Interview with the Vampire

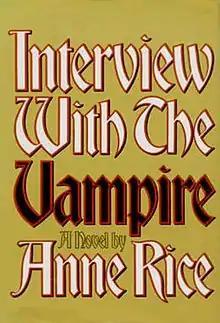
First edition cover

Interview with the Vampire is a gothic horror and vampire novel by American author Anne Rice, published in 1976. It was her debut novel. Based on a short story Rice wrote around 1968, the novel centers on vampire Louis de Pointe du Lac, who tells the story of his life to a reporter. Rice composed the novel shortly after the death of her young daughter Michelle, who served as an inspiration for the child-vampire character Claudia. Though initially the subject of mixed critical reception, the book was followed by many widely popular sequels, collectively known as "The Vampire Chronicles". A film adaptation was released in 1994, starring Tom Cruise and Brad Pitt, and a television series premiered in 2022. The novel has also been adapted as a comic three times.